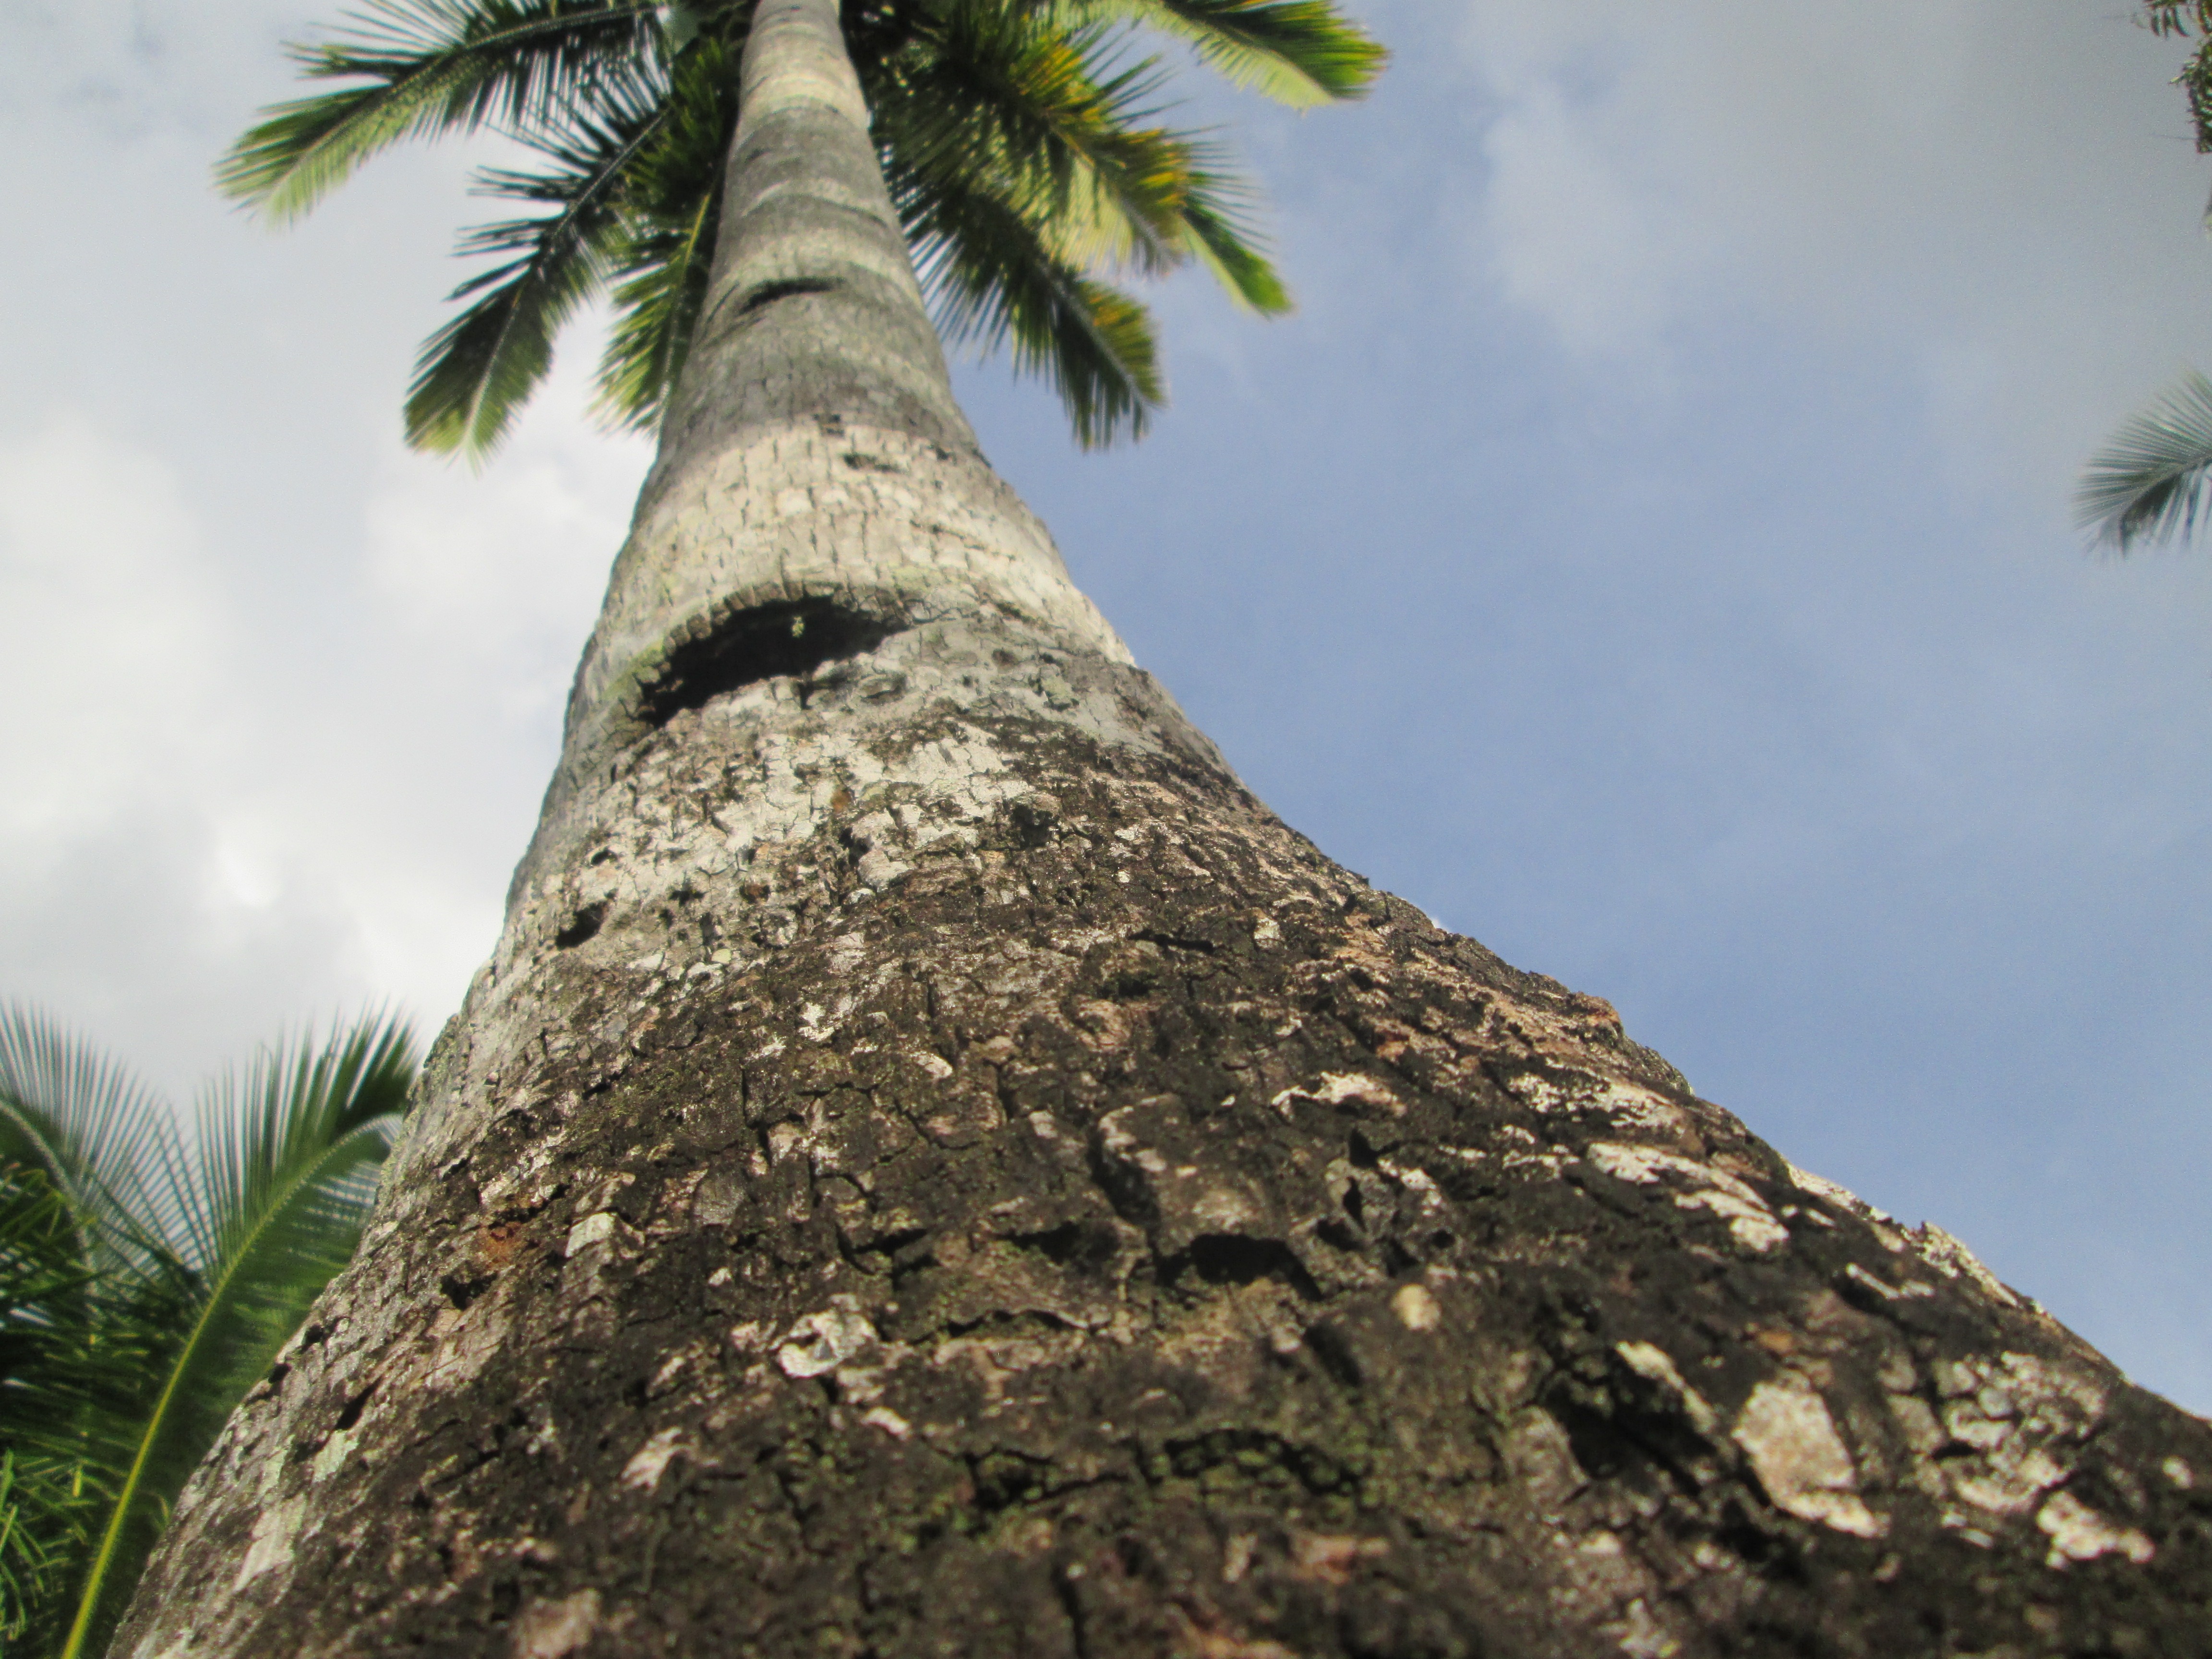
tree, nature, forest, wilderness, mountain, plant, palm tree, flower, trunk, environment, tower, agriculture, flora, tree trunk, leaves, outdoors, woods, branches, tall, woodland, organic, coconut tree, woody plant, arecales